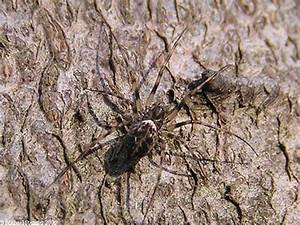
Label: spider